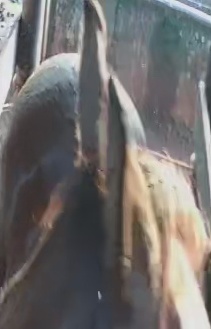
Face region: ears (position_of_ears)
Pain indicator: not_present